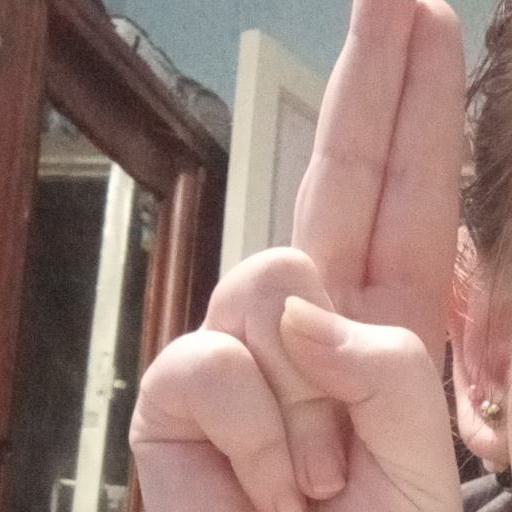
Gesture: two_up